Ahmed Bilal Shah

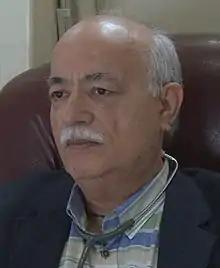
Shah in 2018

Ahmed Bilal Shah (died 25 June 2021) was a Pakistani-Zimbabwean medical practitioner and television personality who was a presenter on ZBC TV.